County of Manchester

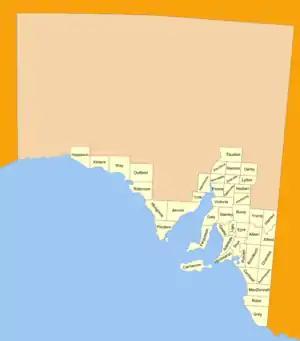
South Australian counties as of 1893 including Manchester

The County of Manchester was proclaimed on 21 May 1891 along with the hundreds of Castine, Copley and Handyside.